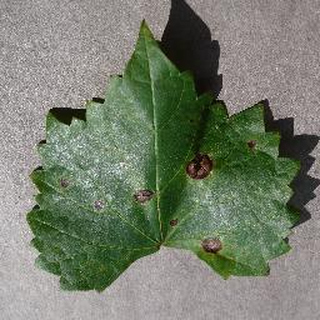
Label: grape_black_rot